Hamilton County Courthouse (Tennessee)

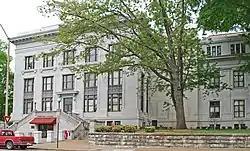

The Hamilton County Courthouse in Chattanooga, Tennessee, designed by architect R.H. Hunt, was constructed in 1912. It was listed on the National Register of Historic Places in 1978.